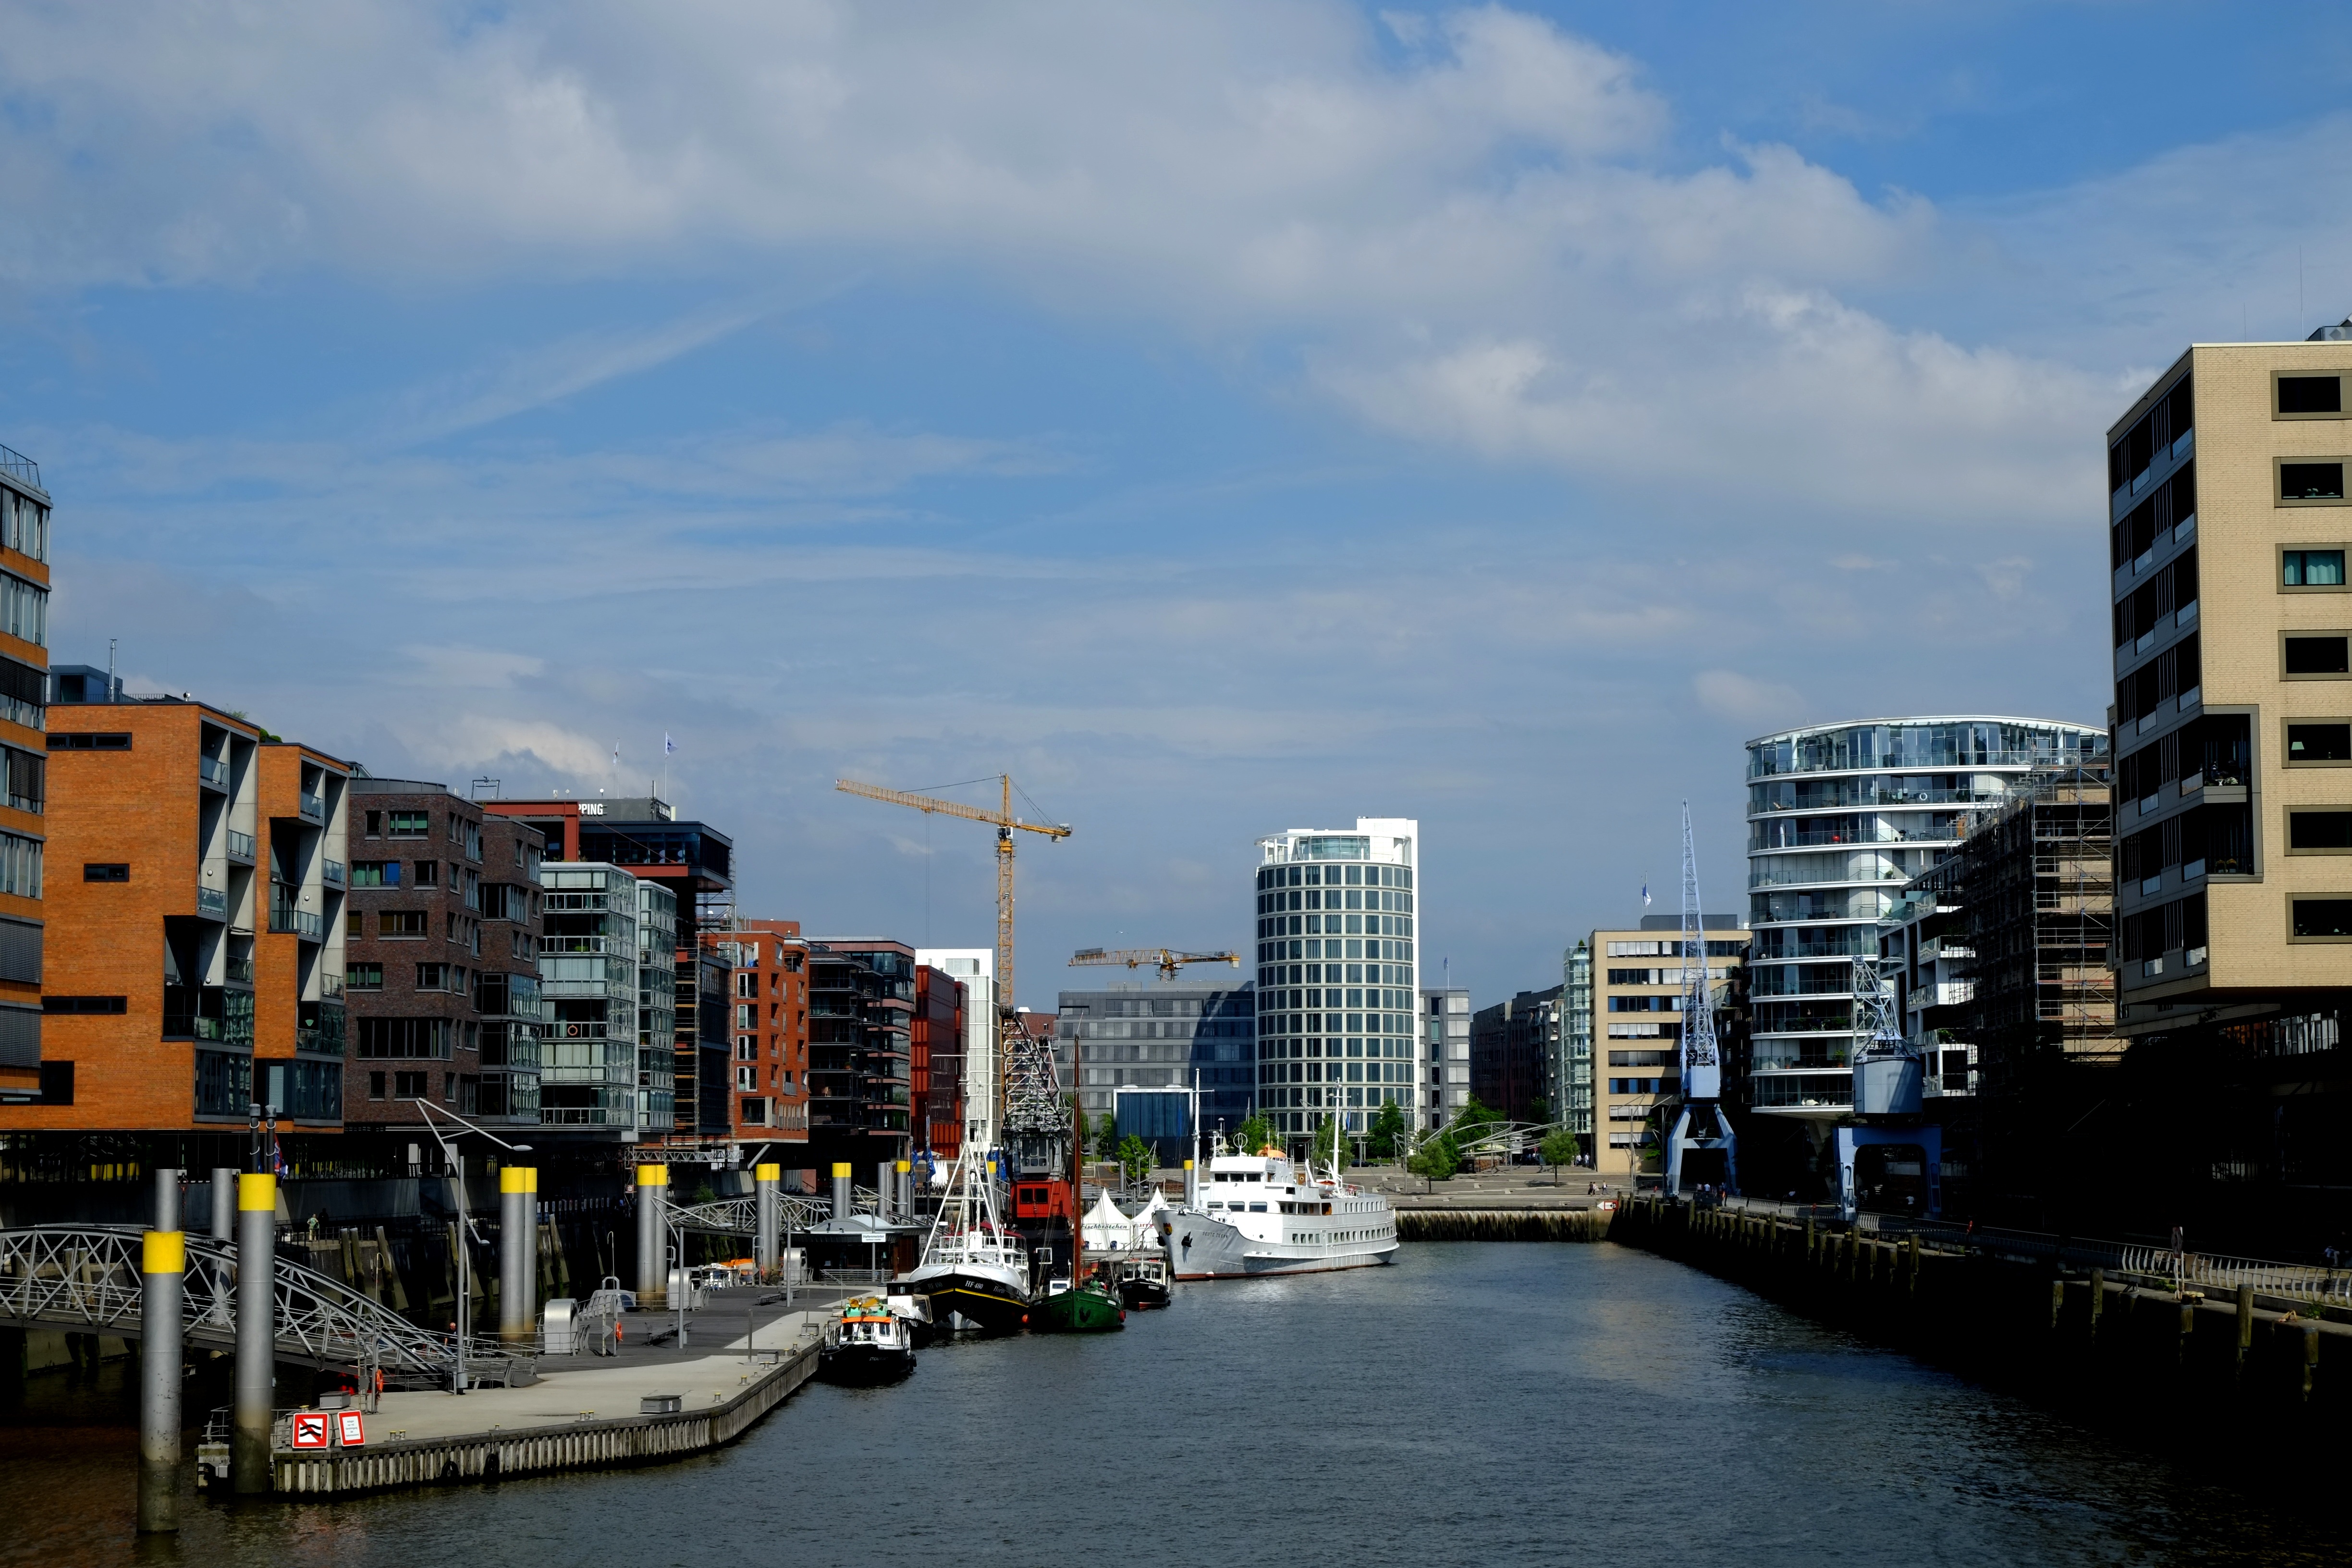
water, dock, architecture, skyline, town, building, city, skyscraper, cityscape, downtown, vehicle, landmark, harbor, blue, marina, port, modern, waterway, tower block, places of interest, clouds, germany, tourist attraction, historically, elbe, hamburg, metropolis, neighbourhood, hamburg port, hanseatic city, hamburg skyline, port of hamburg, hamburgisch, harbour city, urban area, residential area, human settlement, metropolitan area